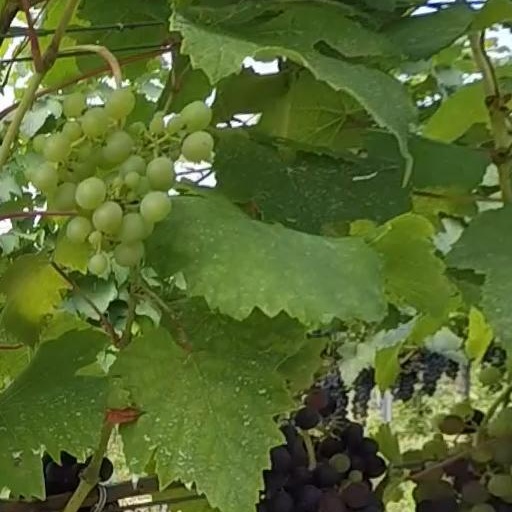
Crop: grape